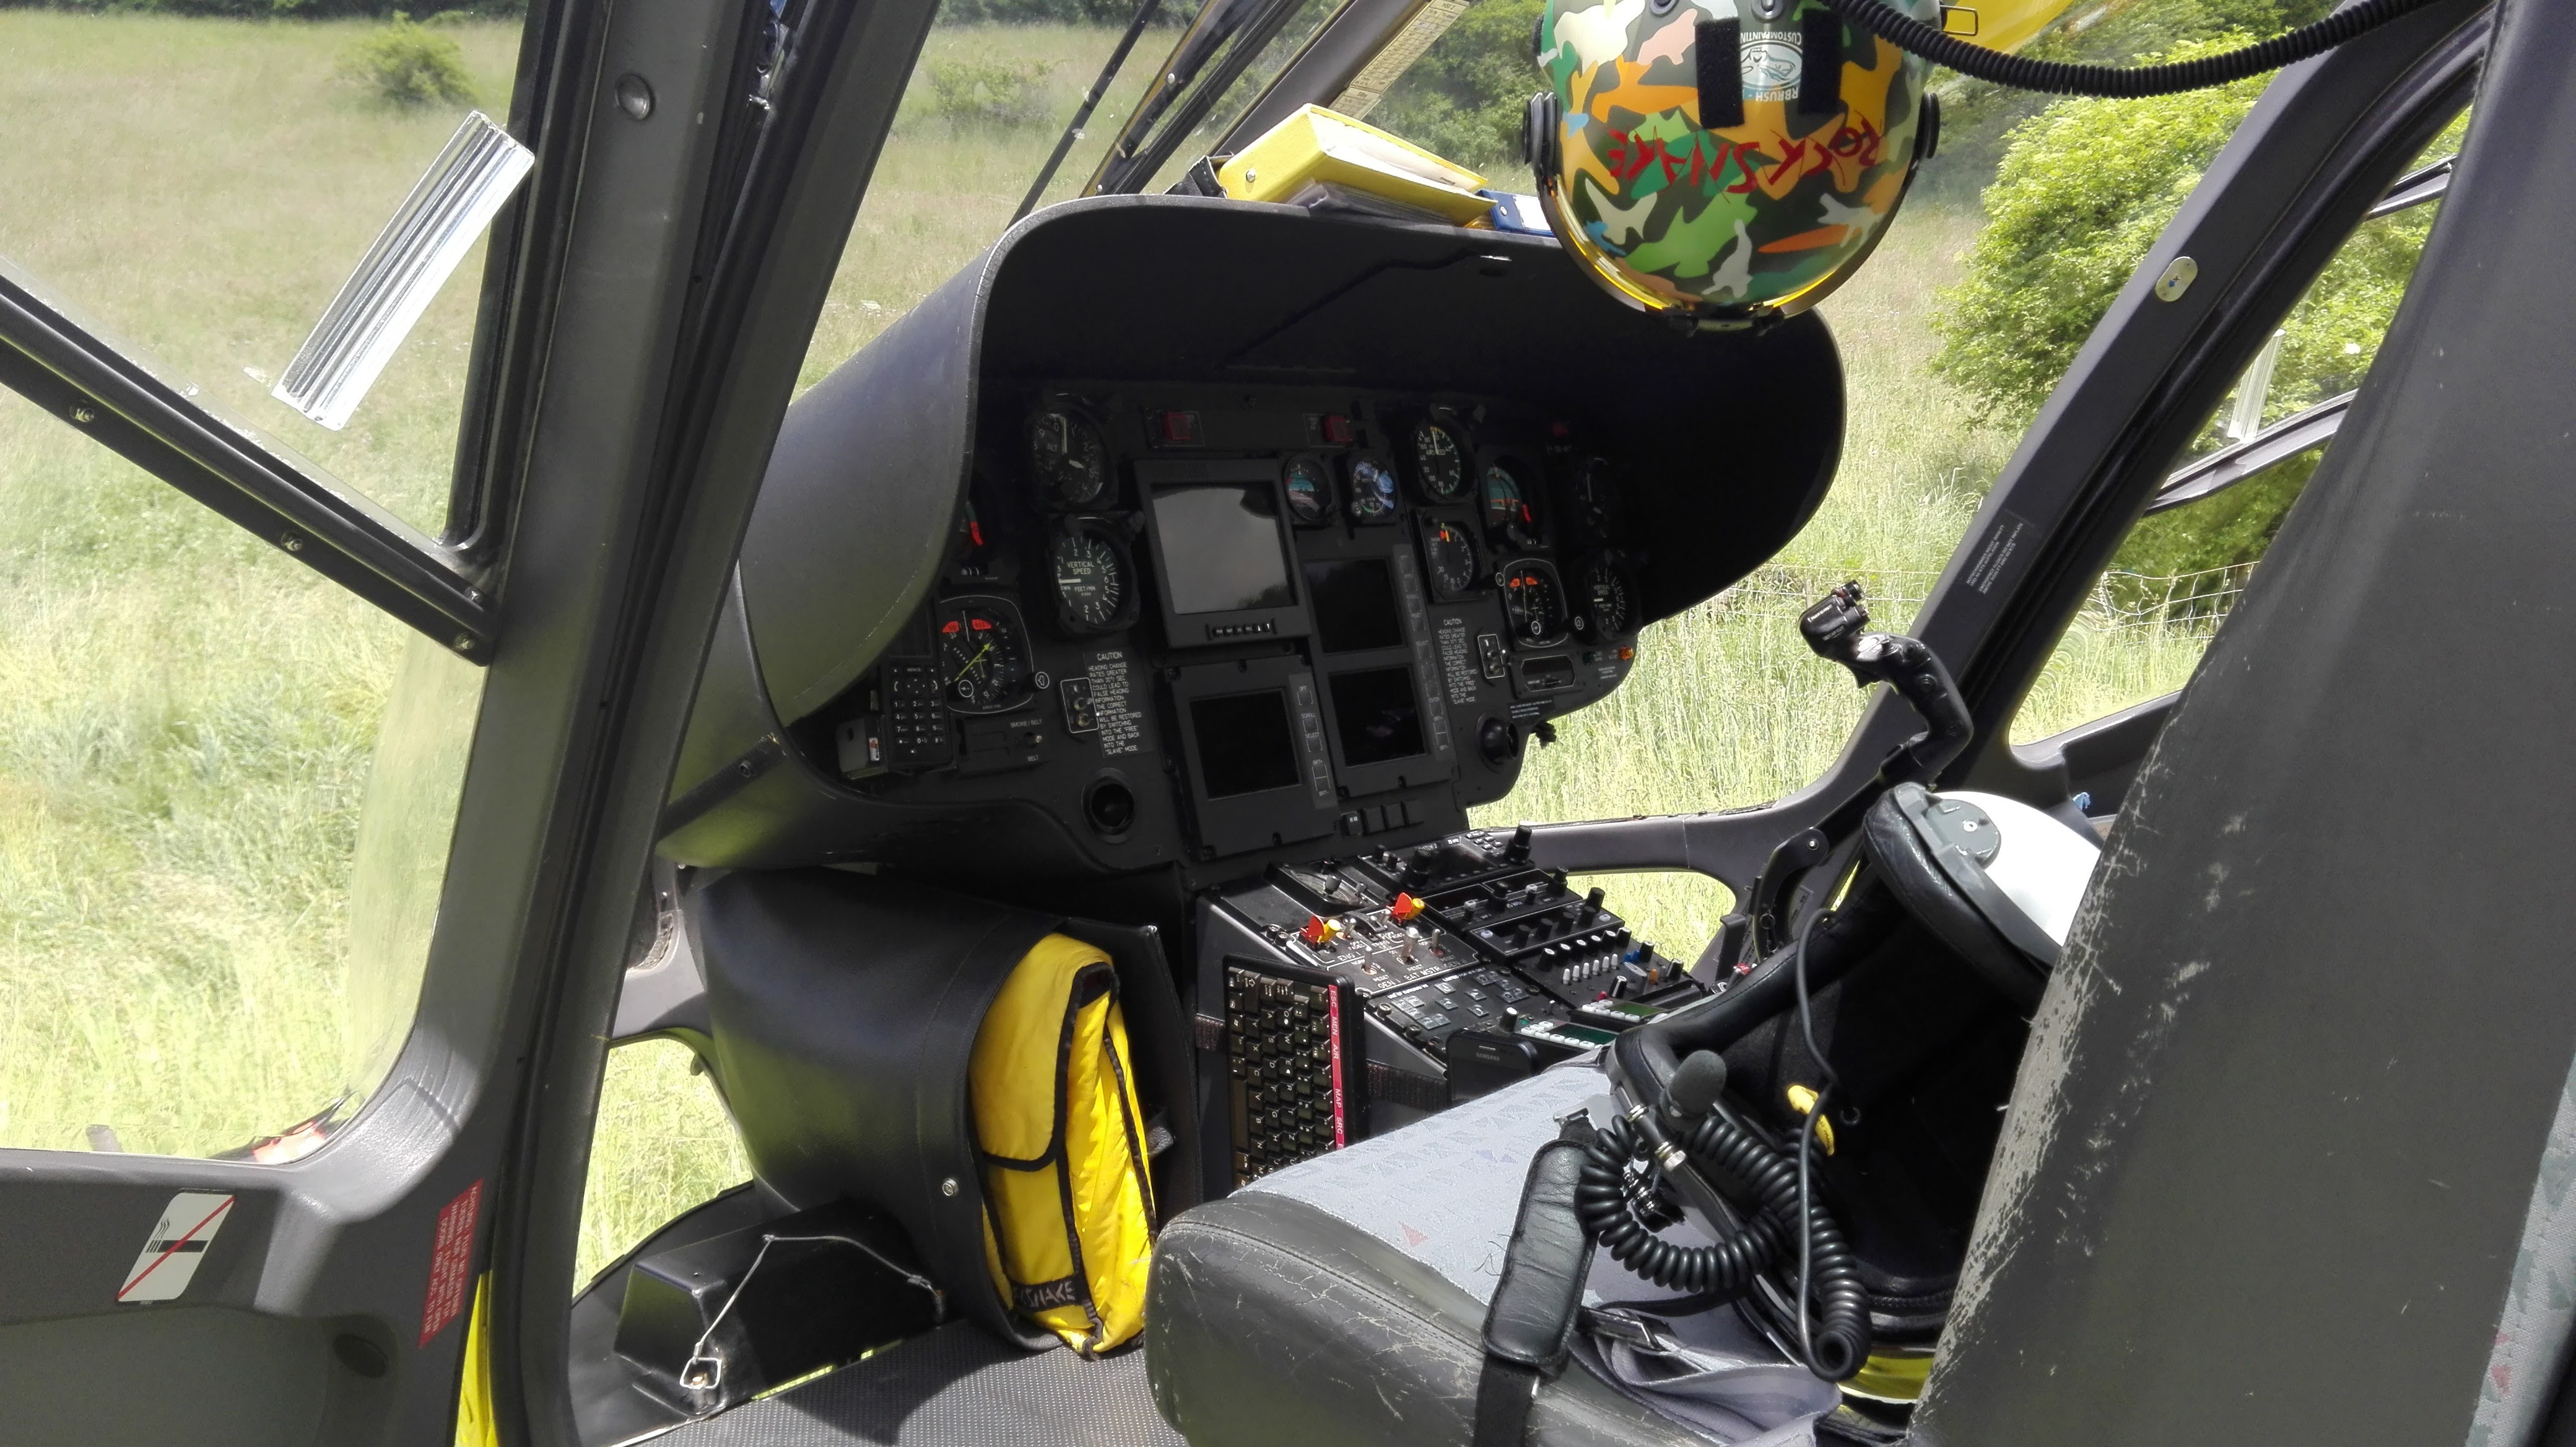
window, vehicle, windshield, helicopter, rotor, rescue helicopter, air rescue, ambulance helicopter, mountain rescue, christophorus